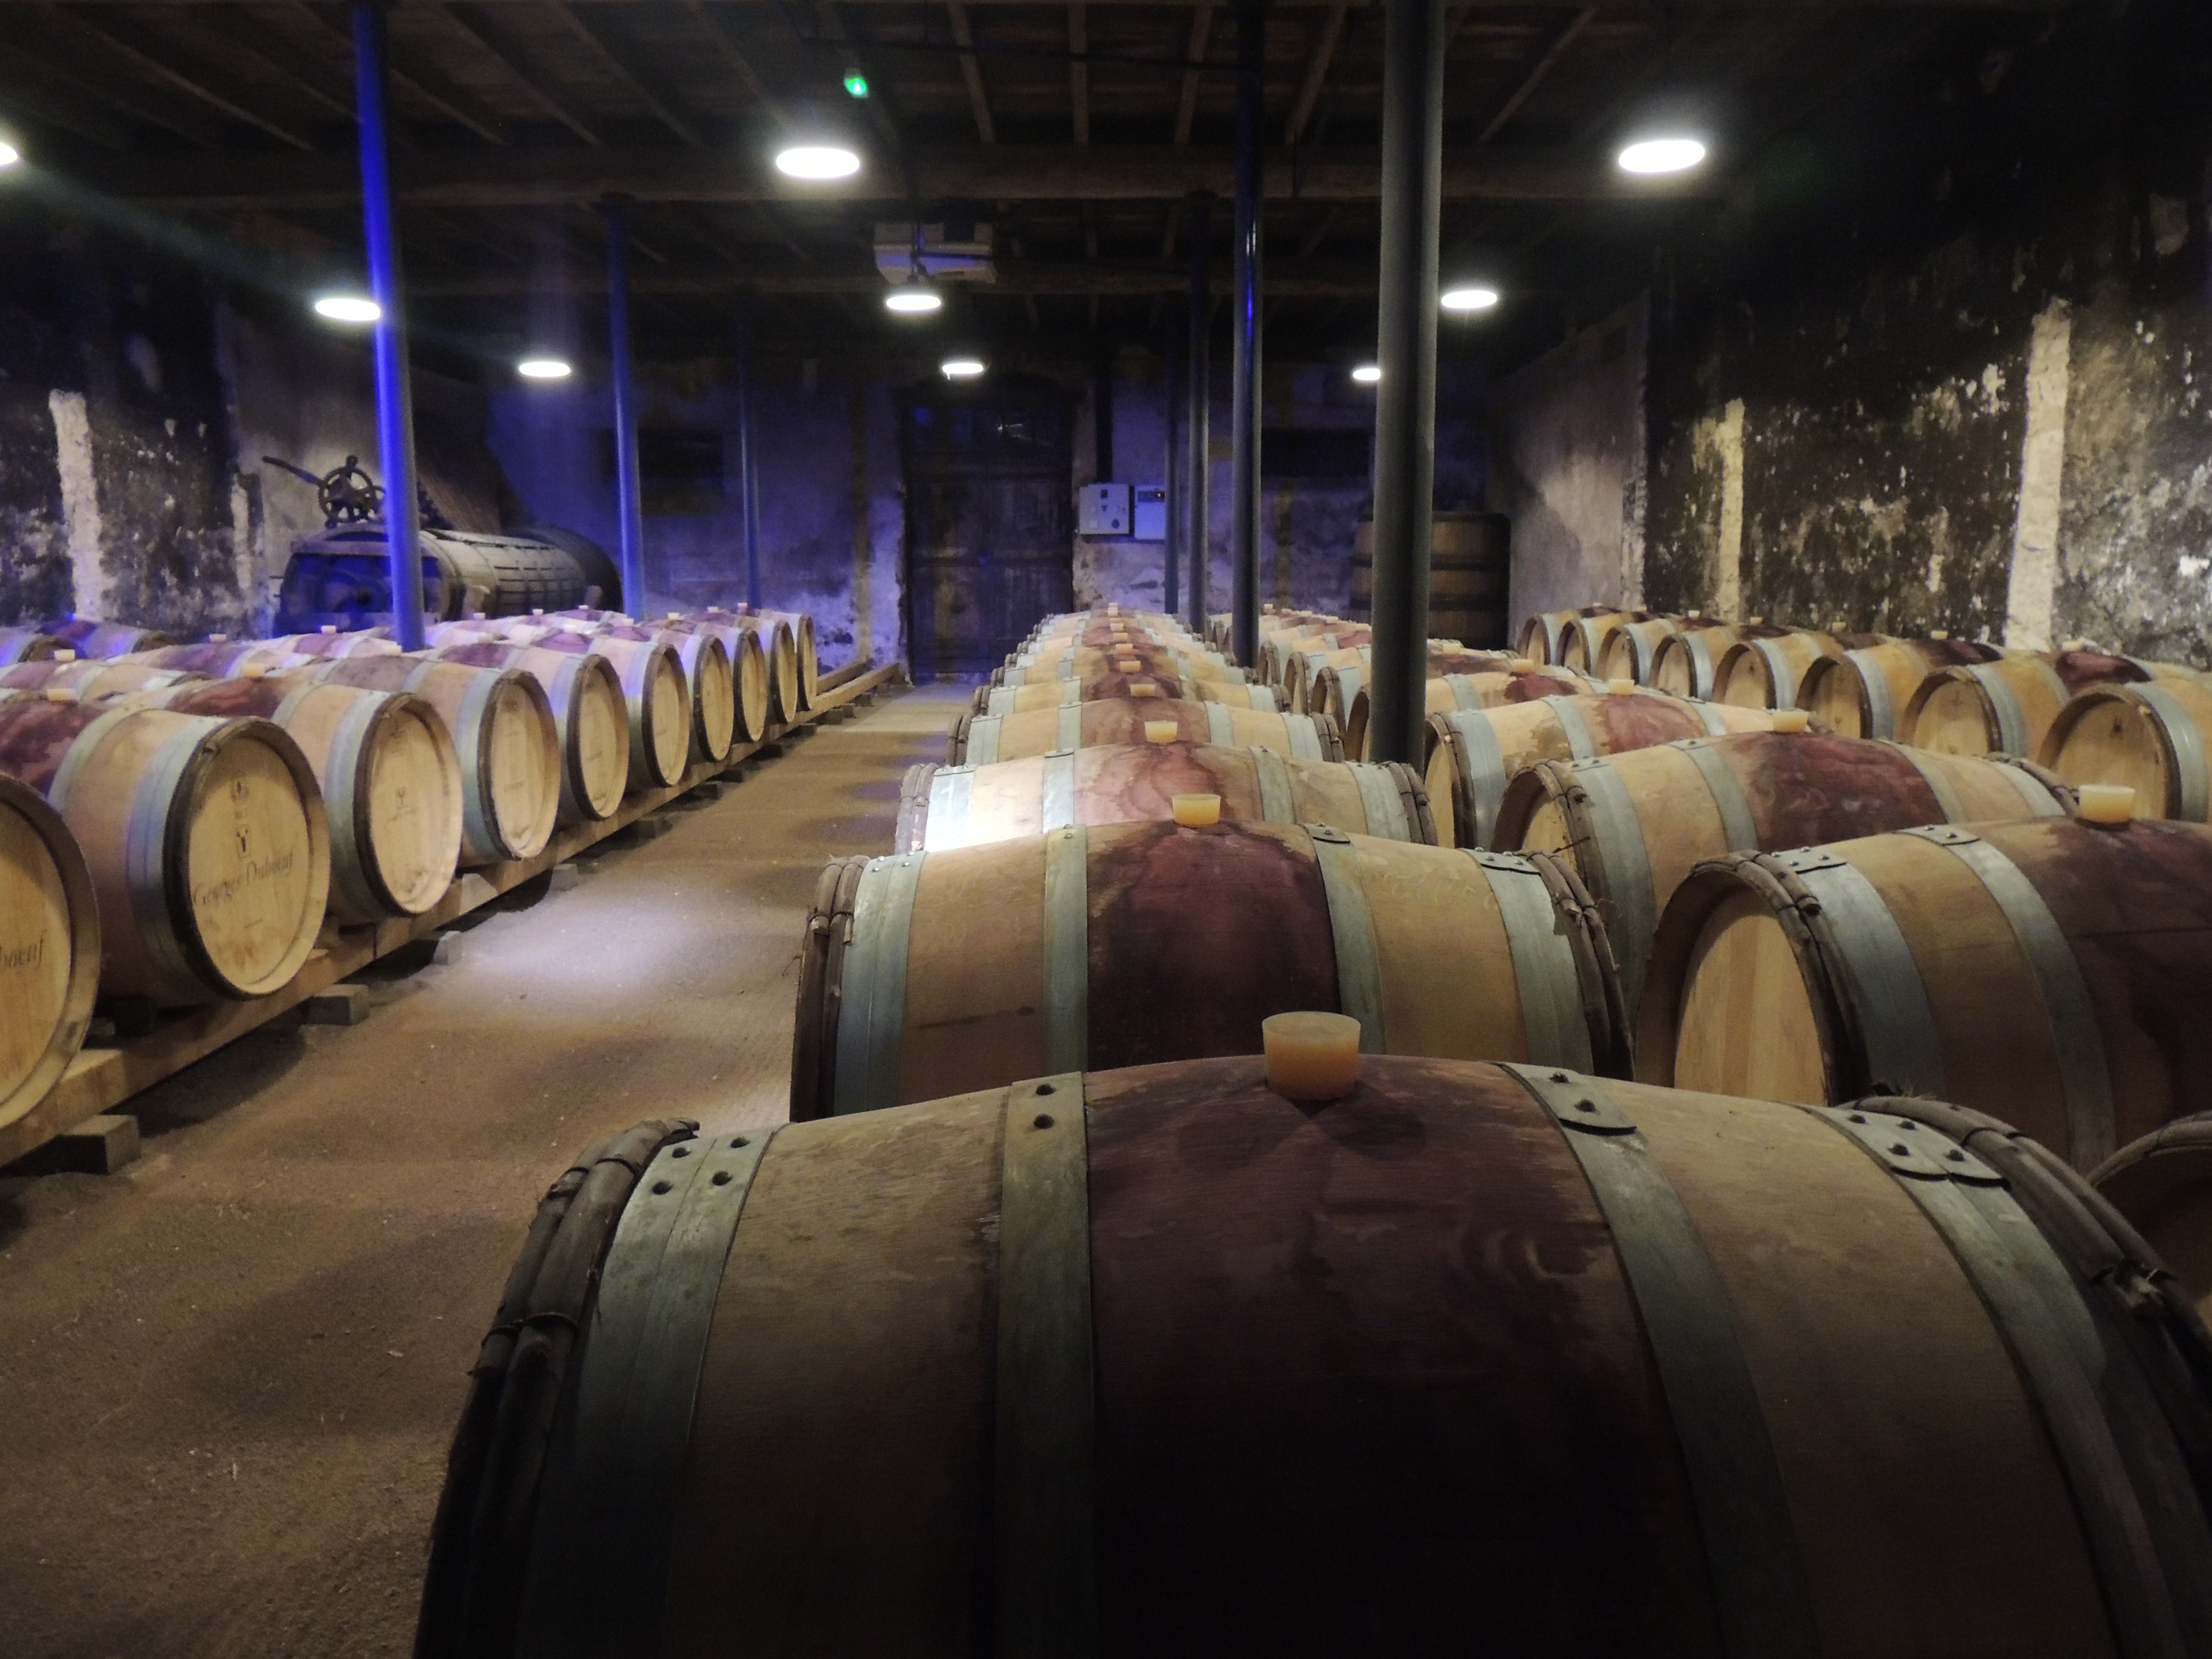
vehicle, man made object